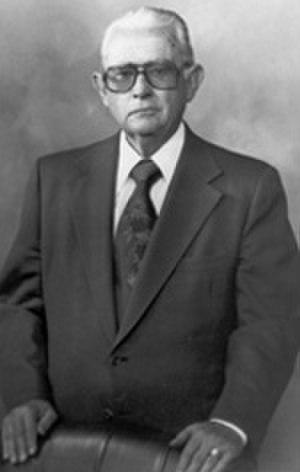
L'État du Nevada dispose de quatre représentants à la Chambre des représentants des États-Unis.
Depuis son admission à l'Union, le 31 octobre 1864, l'État du Nevada élit deux sénateurs, membres du Sénat fédéral.